Christian Eduard Boettcher

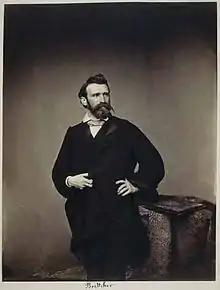
Christian Eduard Böttcher by Franz Seraph Hanfstaengl (1858)

Boettcher first attended the State Academy of Fine Arts Stuttgart under Johann Heinrich von Dannecker from 1833 to 1838 and trained as a lithographer, working as such for the Ebner'sche Verlagshaus (Ebner's publishing house), in Stuttgart and for the Arnz & Comp. lithographic institute in Düsseldorf.